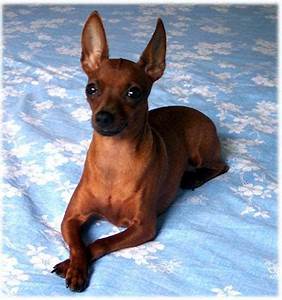
Label: cane